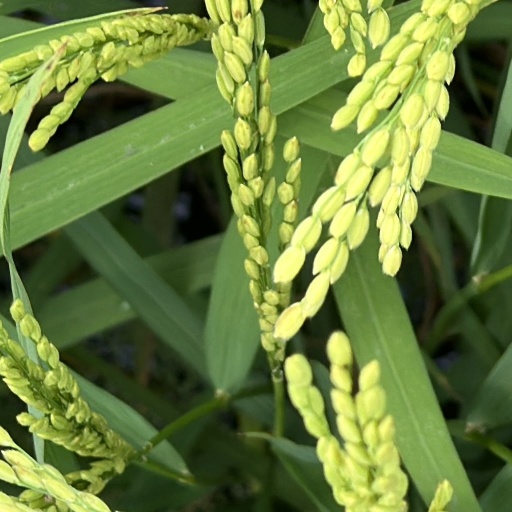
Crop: rice